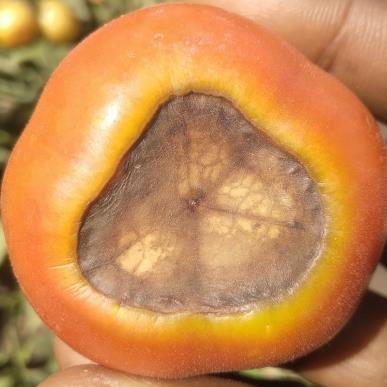
Crop: Tomato
Condition: blossom-end-rot-d